IsaMill

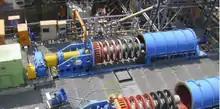
Figure 7. Photograph of IsaMills with their shells pulled back, exposing their internal components.

While the IsaMills at Mount Isa were operated using screened copper smelter reverberatory furnace slag as the grinding medium, those at McArthur River used screened primary grinding mill fines as the grinding medium for the first seven years of their operation and, in 2004, switched to using screened river sand.